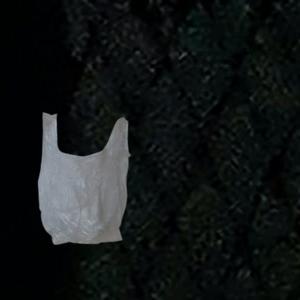
Label: plasticbags